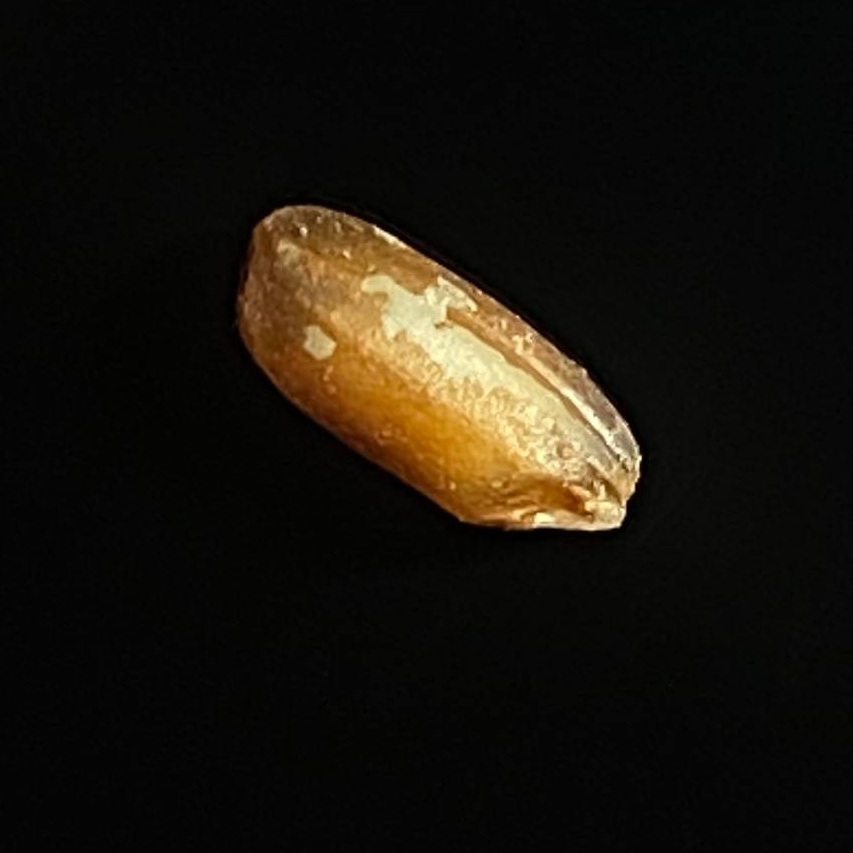
Rice variety: Lal_Biroi